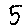
Label: 5